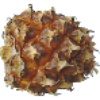
Label: pineapple_mini